Halil İbrahim Dinçdağ

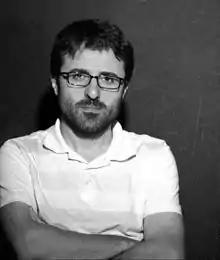
Halil İbrahim Dinçdağ (June 2015)

Halil İbrahim Dinçdağ (born 1976) is a Turkish professional athlete who was suspended because of his sexuality.